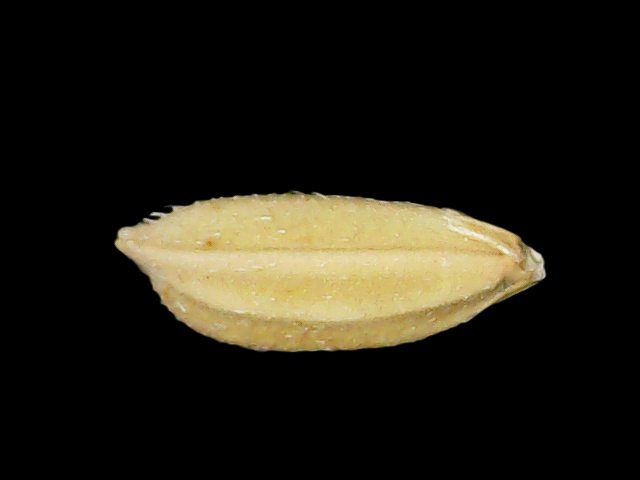
Rice variety: Bd33